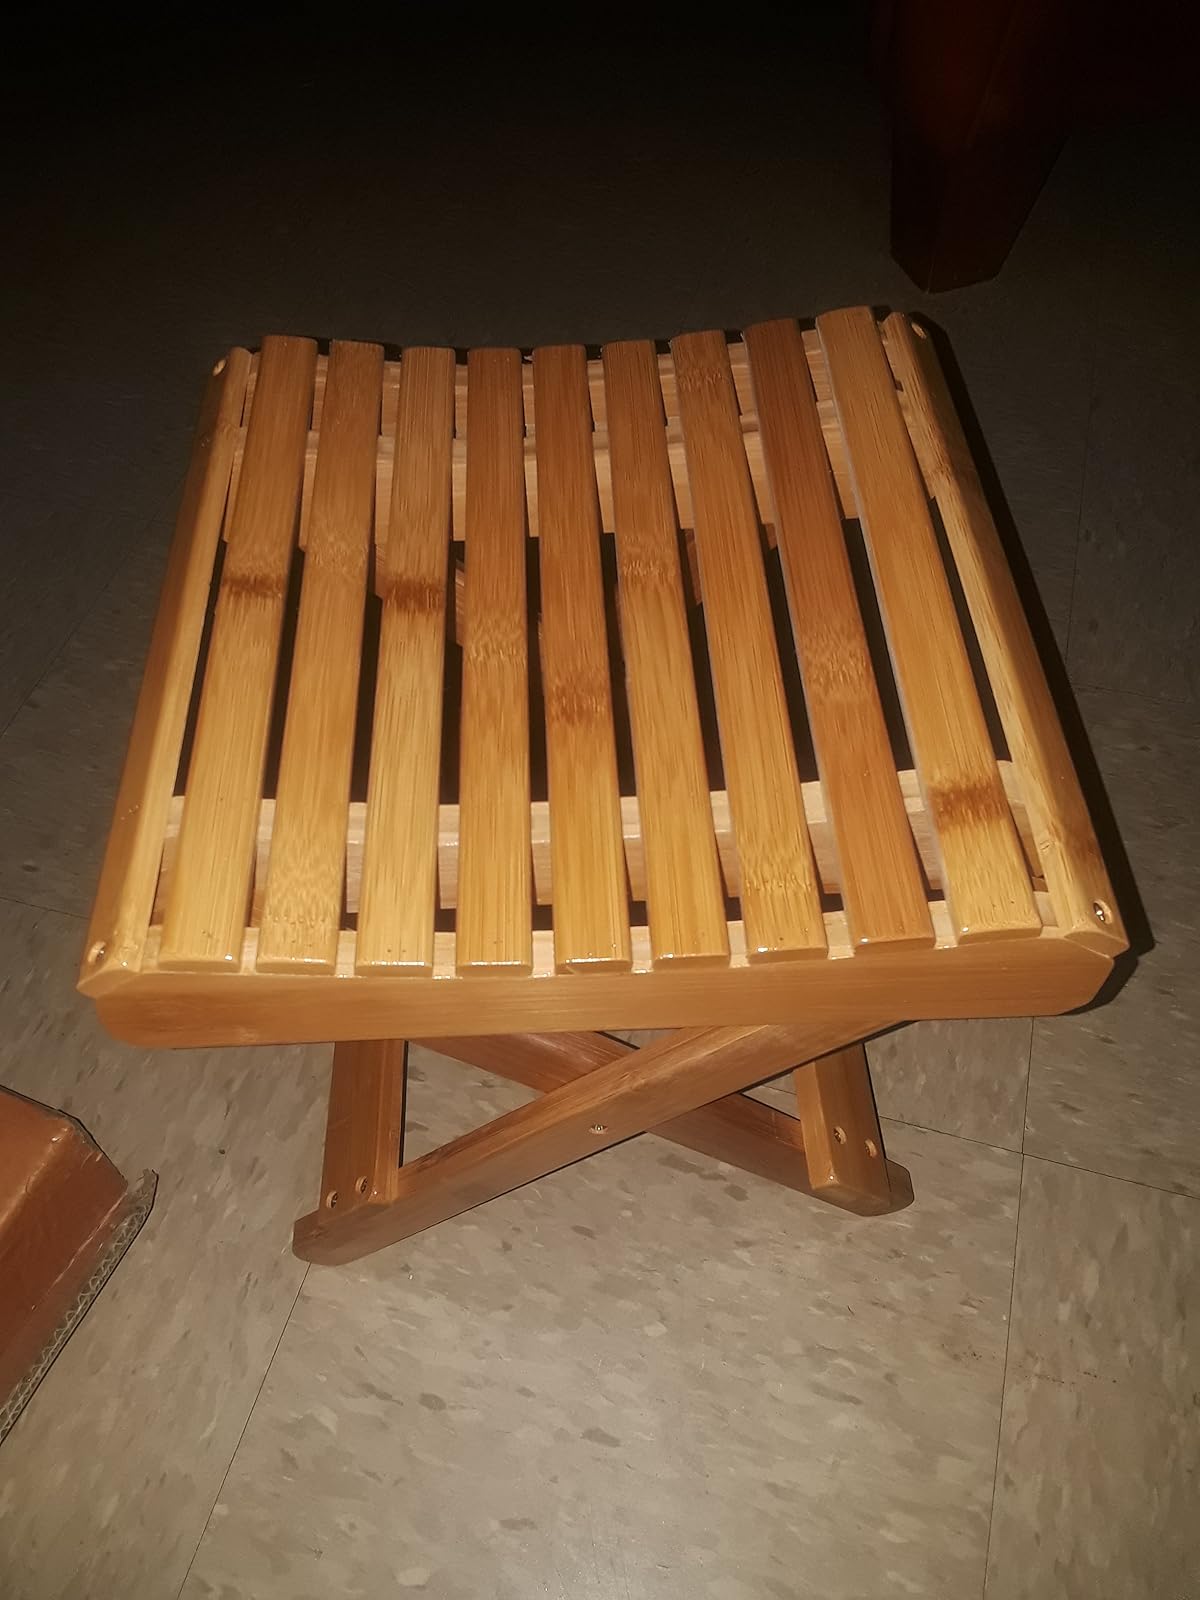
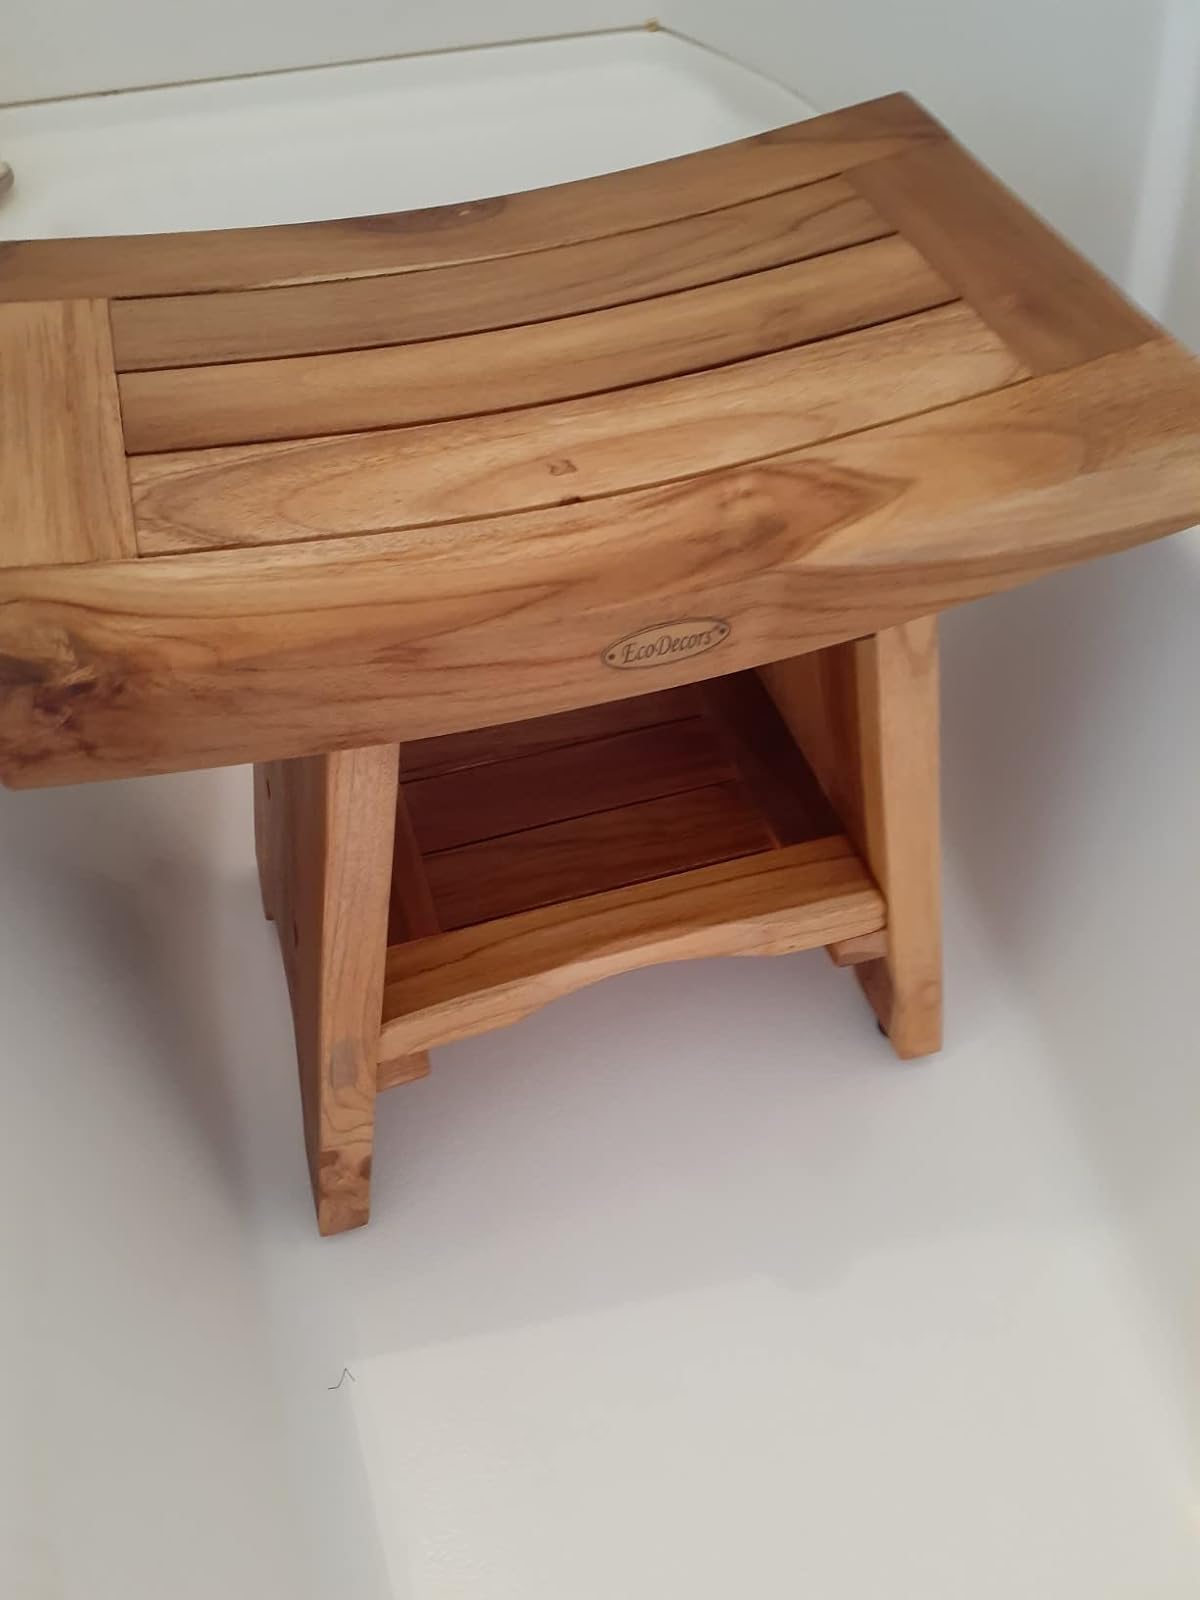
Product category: stool
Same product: no